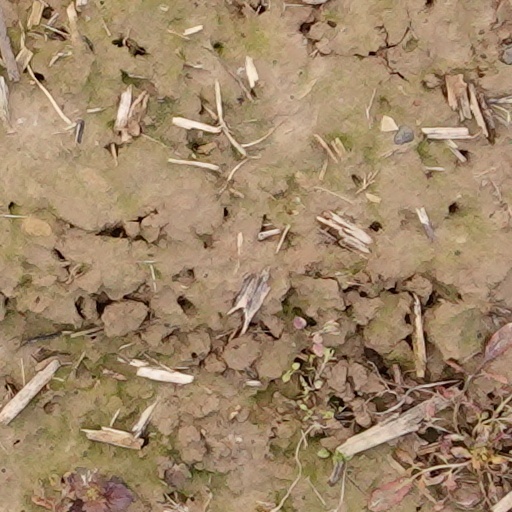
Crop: wheat